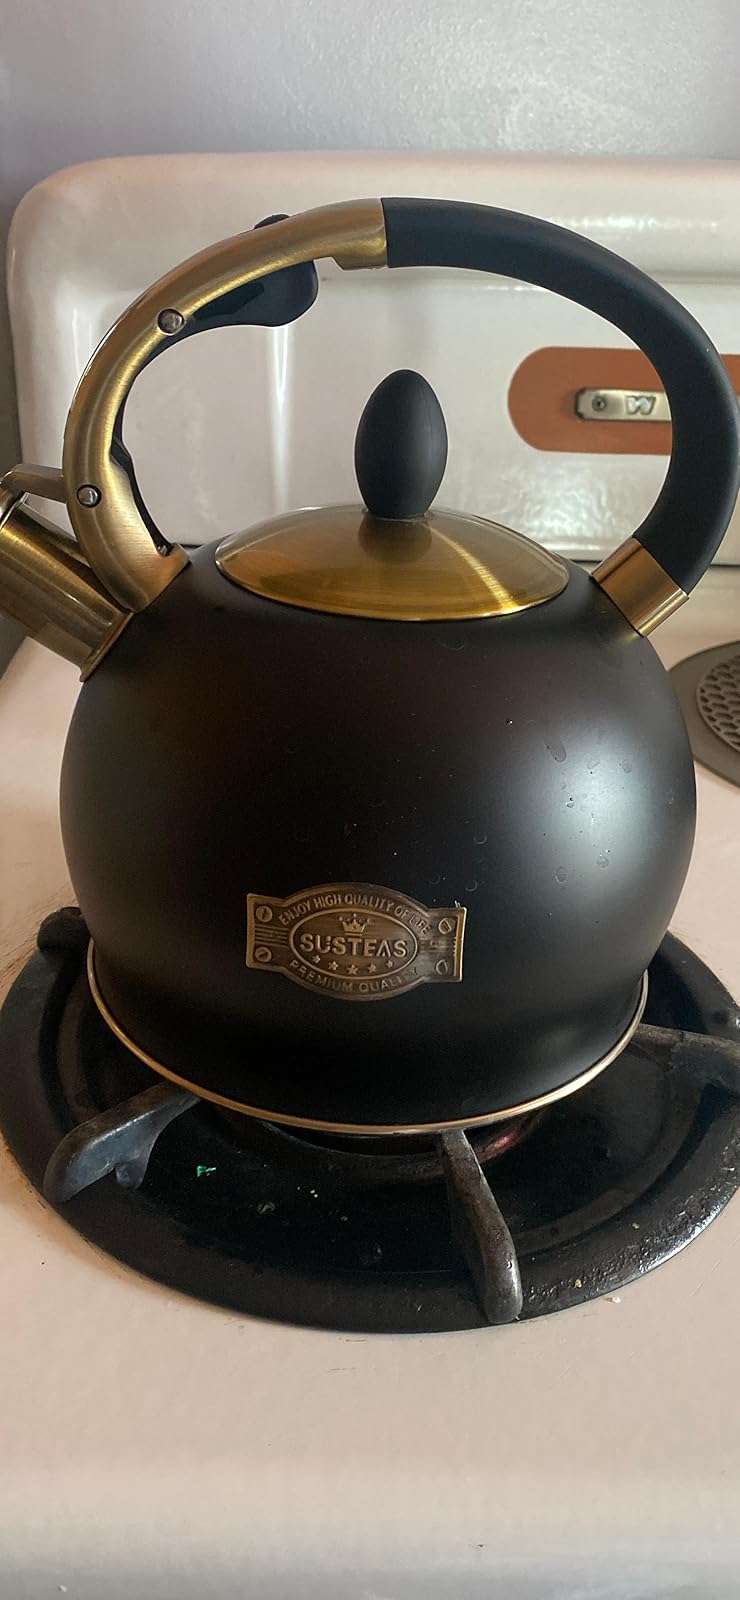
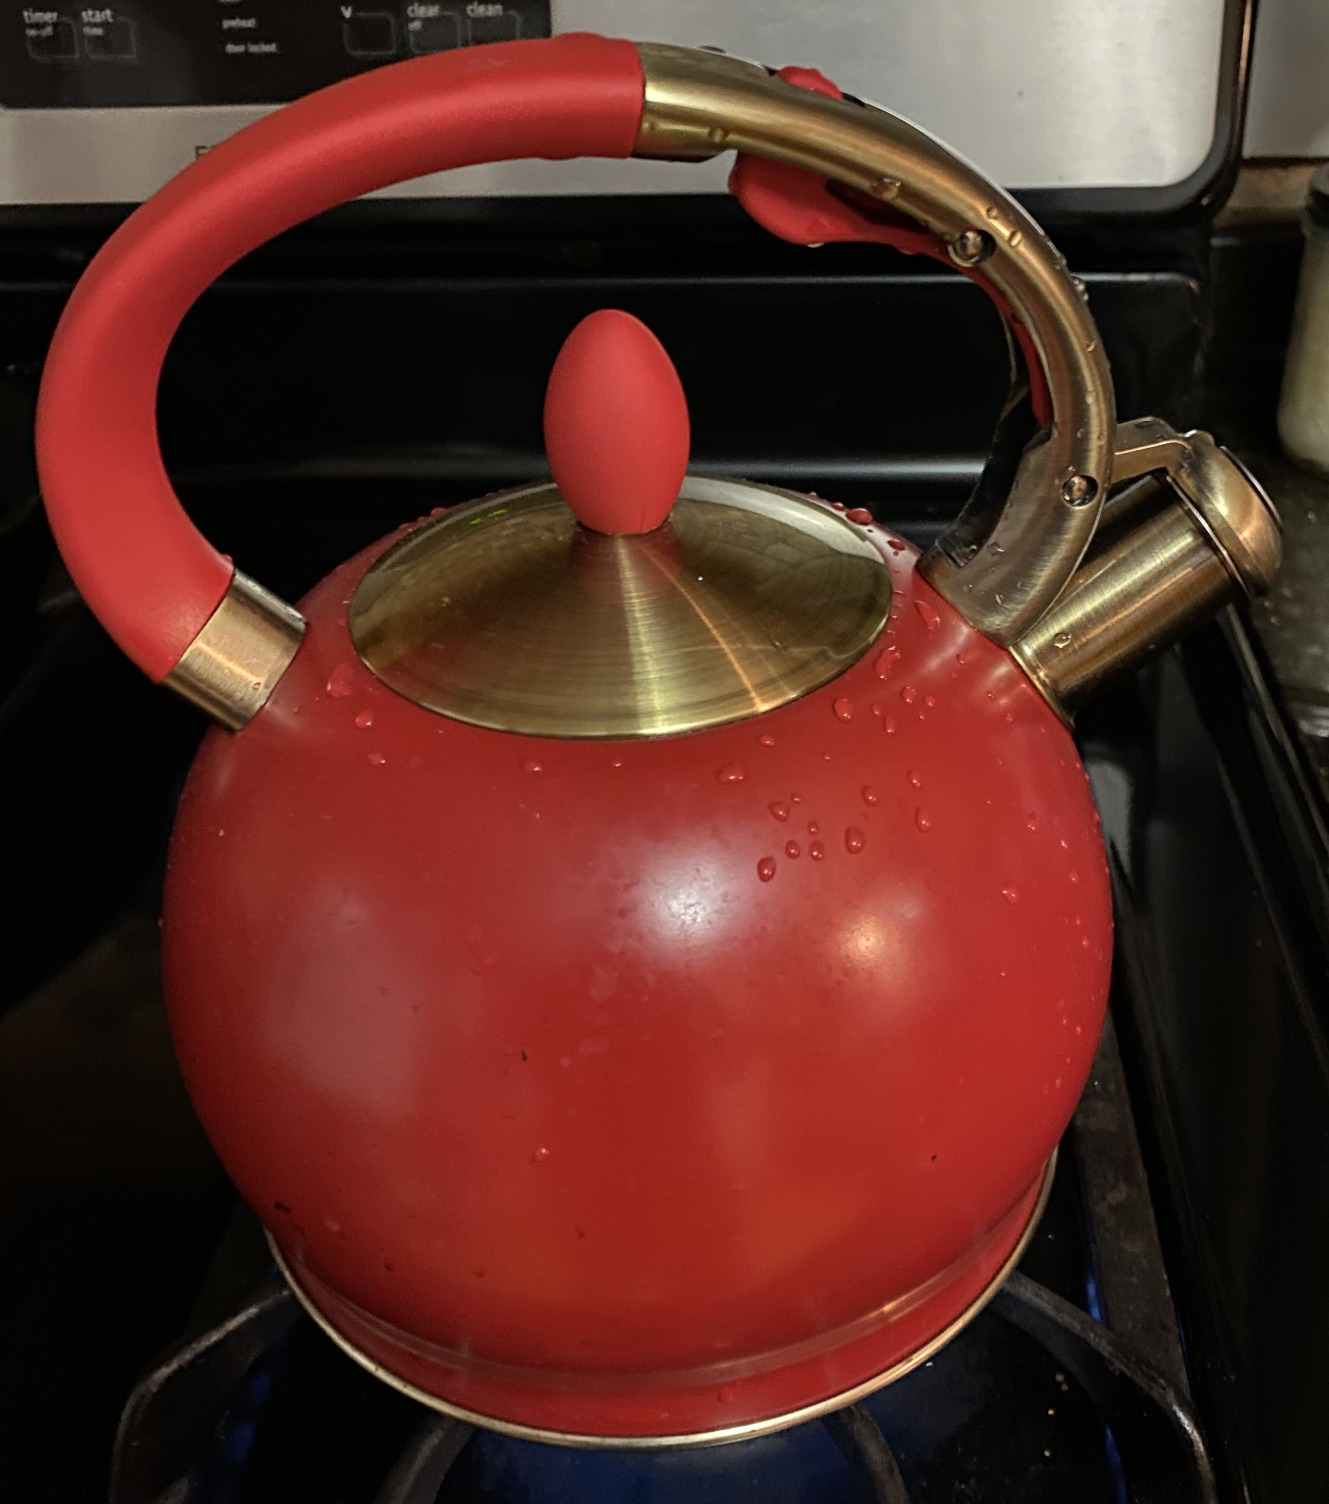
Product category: items_kettle
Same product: no